Great Sandy–Tanami desert

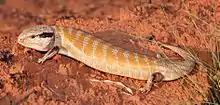
Centrailian-Bluetongue-skink in the Tanami Desert

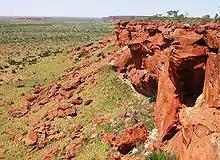
Little Sandy Desert

The Great Sandy-Tanami desert is a ecoregion of Western Australia extending into the Northern Territory.